Stewart–Haas Racing

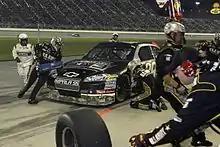
Ryan Newman pits his No. 39 Impala at the 2009 LifeLock.com 400

On July 10, 2008, it was announced that then-two-time Sprint Cup Series champion Tony Stewart would join the team as a driver and owner for the 2009 season, receiving a 50% stake in the team. Stewart had been driving for Joe Gibbs Racing, but was not happy with that team's switch from Chevrolet to Toyota, and wanted to get back to racing for Chevrolet. Haas, meanwhile, desired to have Stewart drive for the team, and for Stewart to attract sponsors and personnel. The team was merged from Haas CNC Racing and renamed into Stewart–Haas Racing. The team proceeded to sign several high-level sponsors and experienced personnel, while better utilizing its alliance with Hendrick Motorsports.